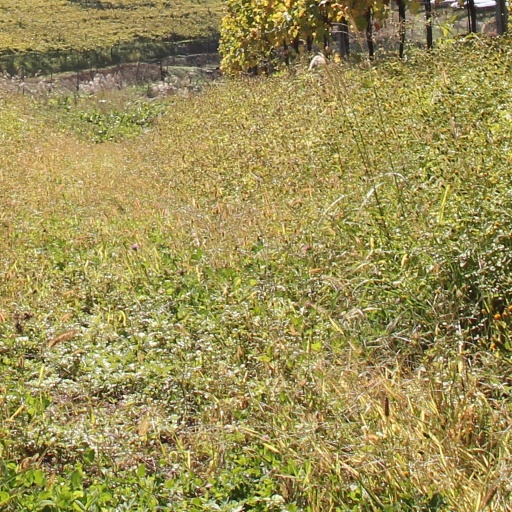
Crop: grape